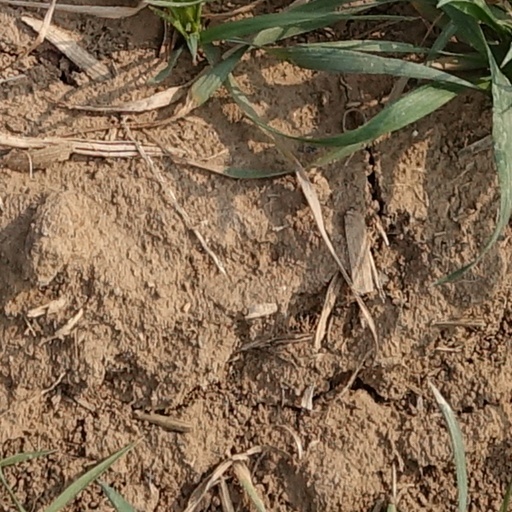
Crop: wheat